Spartan army

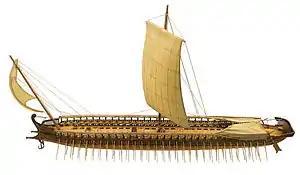
Model of a Greek trireme from the Deutsches Museum, Munich

Throughout their history, the Spartans were a land-based force "par excellence". During the Persian Wars, they contributed a small navy of 20 "triremes" and provided the overall fleet commander. Nevertheless, they largely relied on their allies, primarily the Corinthians, for naval power. This fact meant that, when the Peloponnesian War broke out, the Spartans were supreme on land, but the Athenians excelled at sea. The Spartans repeatedly ravaged Attica, but the Athenians who were kept supplied by sea, were able to stage raids of their own around the Peloponnese with their navy. Eventually, it was the creation of a navy that enabled Sparta to overcome Athens. With Persian gold, Lysander, appointed navarch in 407 BC, was able to master a strong navy and successfully challenged and destroyed Athenian predominance in the Aegean Sea. However, the Spartan engagement with the sea would be short-lived, and did not survive the turmoils of the Corinthian War. In the Battle of Cnidus of 394 BC, the Spartan navy was decisively defeated by a joint Athenian-Persian fleet, marking the end of Sparta's brief naval supremacy. The final blow would be given 20 years later, at the Battle of Naxos in 376 BC. The Spartans periodically maintained a small fleet after that, but its effectiveness was limited. The last revival of the Spartan naval power was under Nabis, who created a fleet to control the Laconian coastline with aid from his Cretan allies.